1966 Australian Drivers' Championship

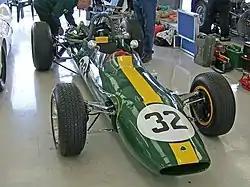
The Lotus 32B with which Greg Cusack won the Examiner 1000 at Symmons Plains

Each round also incorporated a round of the 1966 Australian One and a Half Litre Championship.